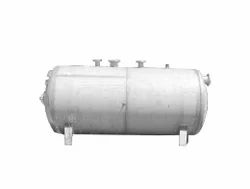
Label: Deaerator_Storage_Tank